Policijski Pihalni Orkester

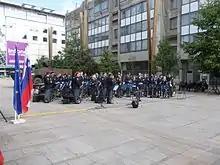
The band in a concert setting.

The Policijski Pihalni Orkester is a police band from Slovenia which represents the Slovenian National Police Force through their ceremonial music and public duties. It plays at celebrations, anniversaries and full-length concerts. In addition to state protocol duties, the 60-member band arranges appearances on behalf of the Police and the Ministry of the Interior. The band has performed at events in North Macedonia, Switzerland, Germany, Italy, Austria, Hungary and England. The band is currently housed in Galet Castle at Vodnikova 43 in Sisak in Ljubljana.